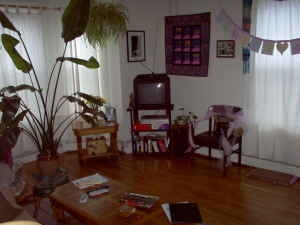
Room type: livingroom